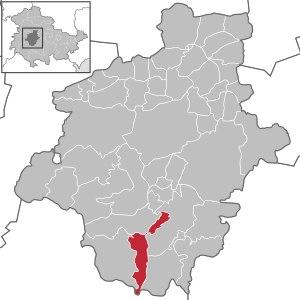
Gräfenhain est une commune allemande de l'arrondissement de Gotha, en Thuringe et qui est administrée par la ville voisine d'Ohrdruf.